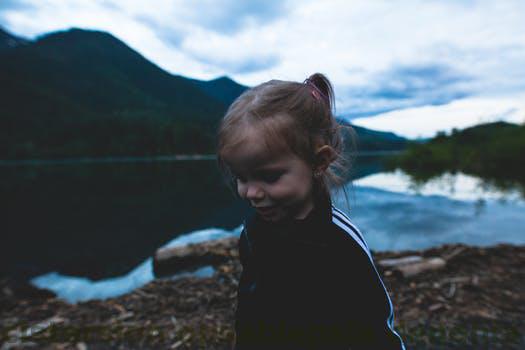
Label: Watermark